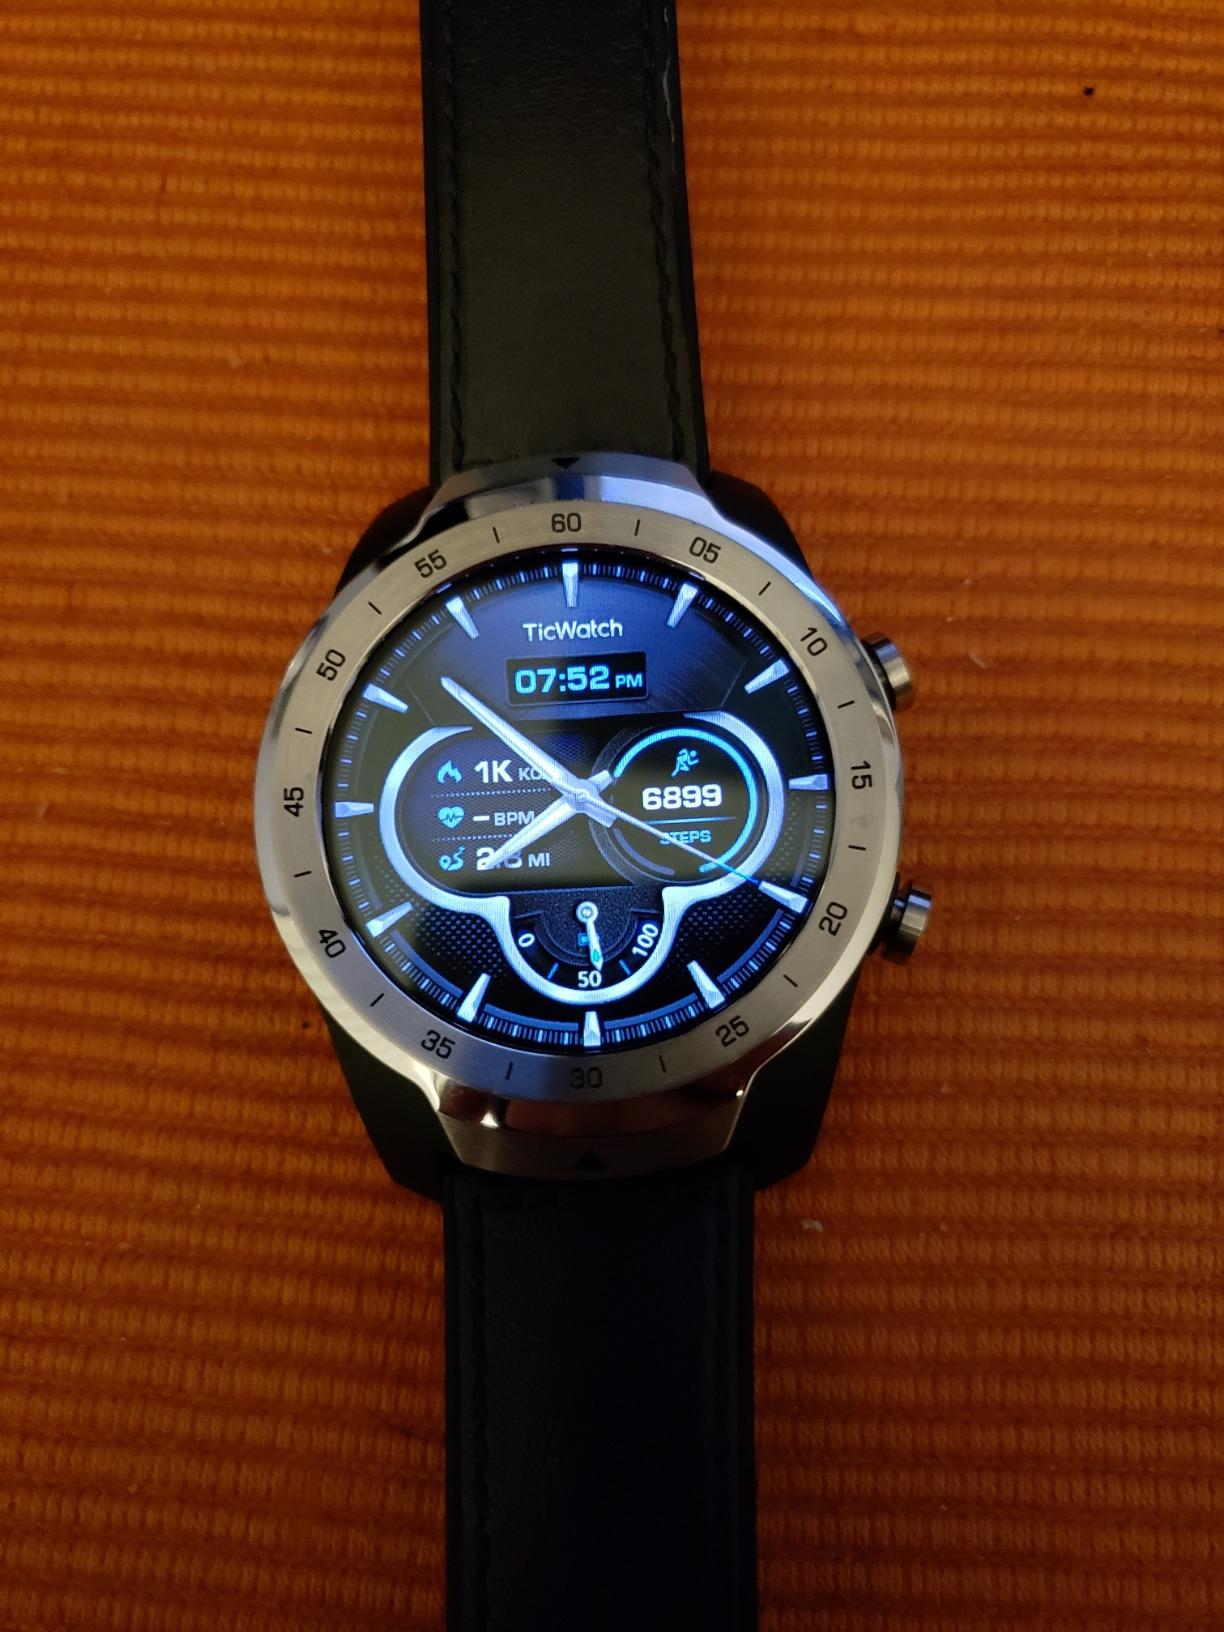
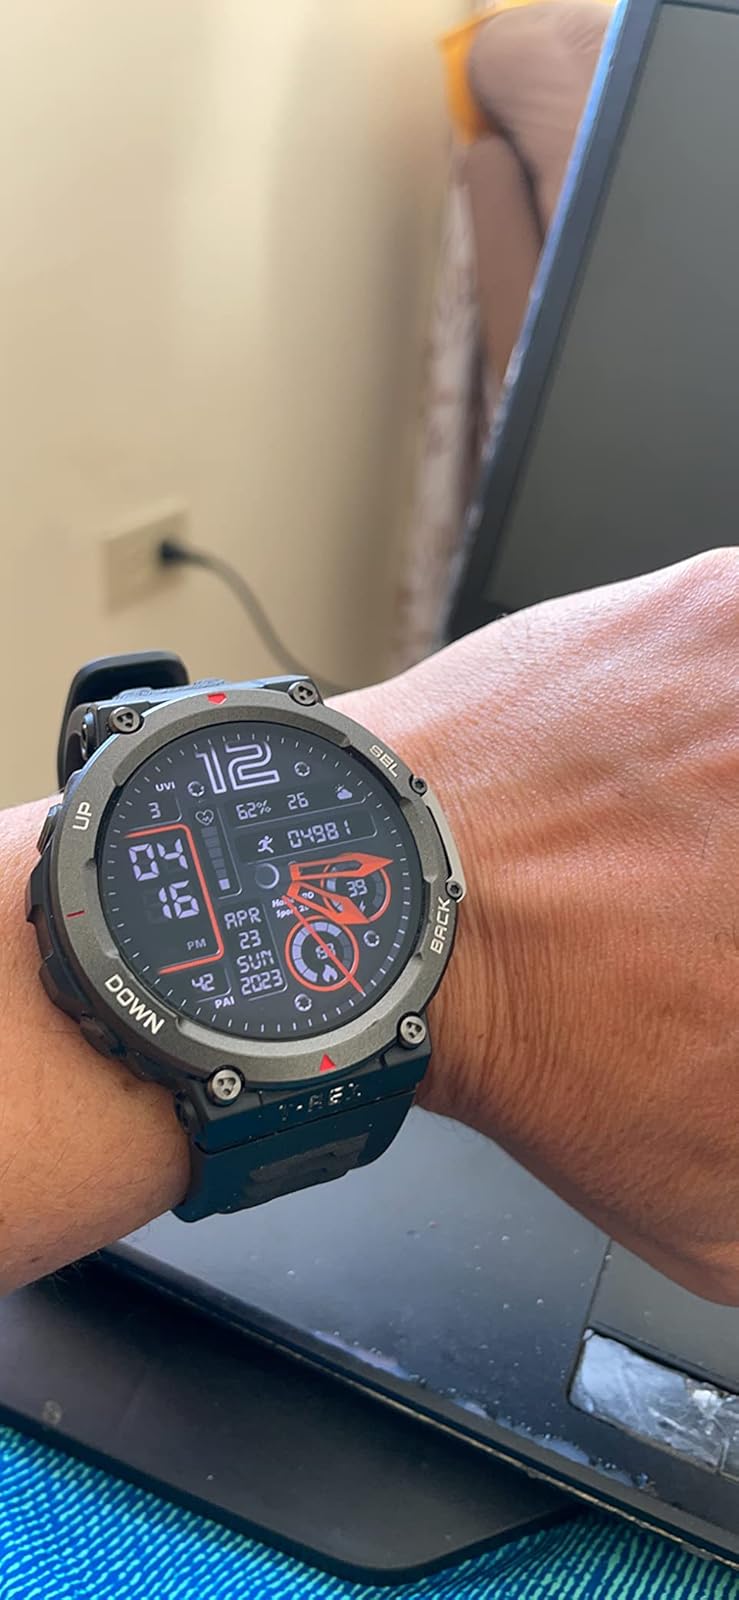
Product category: smartwatch
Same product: no